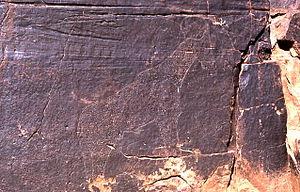
Gravures préhistoriques de la région d'El Bayadh, Algérie
Les gravures rupestres de la région d'El-Bayadh sont des gravures préhistoriques d'âge néolithique du Sud-oranais. Au long de l'Atlas saharien elles font suite à celles, à l'ouest, des régions de Figuig puis d'Ain Sefra et précèdent celles, à l'est, des régions d'Aflou et de Tiaret. Des gravures comparables ont été décrites, plus à l'est encore autour de Djelfa et dans le constantinois.